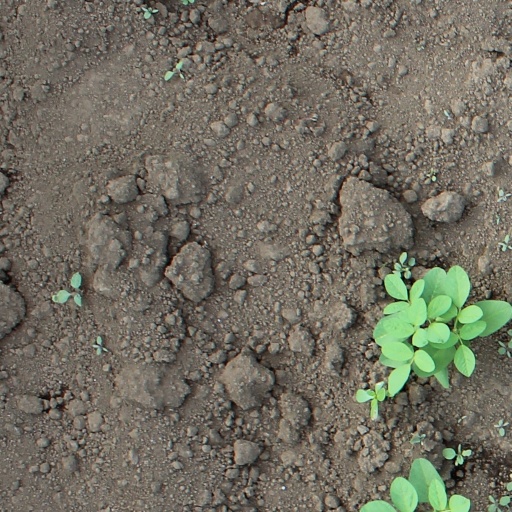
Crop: soybean